Kendra Cocksedge

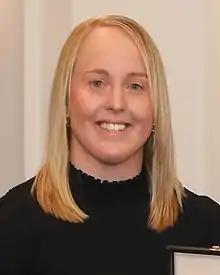
Cocksedge in 2021

Kendra Margaret Cocksedge (born 1 July 1988) is a retired New Zealand Rugby Union player and Cricketer. She played for the New Zealand Women's national rugby union side, the Black Ferns and for the Canterbury provincial side. She was a member of the 2010, 2017 and 2021 Rugby World Cup winning squads. In 2018 she won the Kelvin R Tremain Memorial Player of the Year Award at the annual New Zealand Rugby awards.